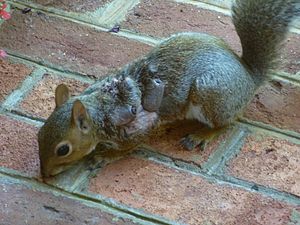
Bremser / Levevis
Egern inficeret med larver af bremseslægten Cuterebrinae.
Bremser er en familie af fluer, hvis larver lever som snyltere i pattedyr.